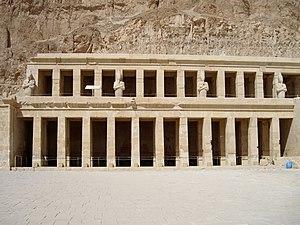
Le temple funéraire d'Hatchepsout est un temple des millions d'années datant de la XVIIIᵉ dynastie ; il est le temple le mieux conservé de Deir el-Bahari sur la rive ouest du Nil à Thèbes. Son architecture est saisissante. Les pylônes sont remplacés par des portiques à l'entrée de chaque terrasse. L'ensemble du temple est construit en calcaire.